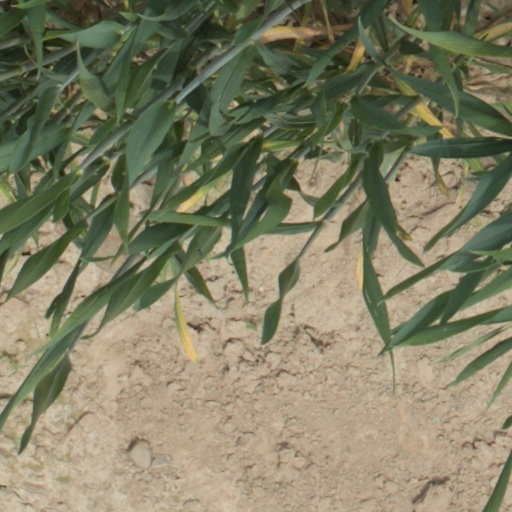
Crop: wheat